706 (film)

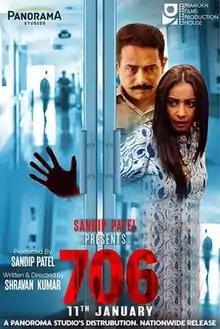
Film poster

706 is a 2019 Hindi paranormal thriller film directed by Shravan Tiwari and produced by Sandip Patel. The film was released on 11 January 2019.